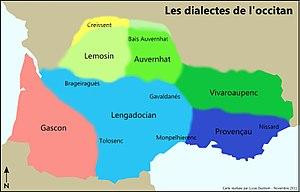
L'occitan ou langue d'oc est une langue romane parlée dans le tiers sud de la France, les Vallées occitanes et Guardia Piemontese en Italie, le Val d'Aran en Espagne et Monaco. L'aire linguistique et culturelle de l'occitan est appelée l’Occitanie ou Pays d'Oc.
Le département de la Charente est traversé du nord au sud par la frontière linguistique oc/oïl avec à l'est l'occitan représenté par le dialecte limousin et un parler de transition, le marchois, et à l'ouest, la langue d'oïl avec le saintongeais au centre et sud et le poitevin au nord.
On nomme langues romanes les langues issues du latin vulgaire, c'est-à-dire la forme de latin vernaculaire utilisée pour la communication de tous les jours.
L’Occitanie est une région culturelle et historique du sud-ouest de l’Europe. Les principaux éléments qui la caractérisent sont sa culture et sa langue, la langue d'oc qui lui a donné son nom. L’espace occitan est identifié dès l’Empire romain sous le nom de Viennoise ou de Sept-Provinces, et au début du Moyen Âge sous le nom d’Aquitaine. Il retrouve une certaine unité à l'époque carolingienne sous le nom de royaume d'Aquitaine dont les délimitations territoriales correspondent grosso modo à l'espace linguistique de l'ancien occitan et de la Viennoise romaine. L’Occitanie a connu différents noms au cours de son histoire. La plus grande partie de l’Occitanie est aujourd’hui située en France où, depuis 2016, une région administrative de moindre étendue porte le même nom.